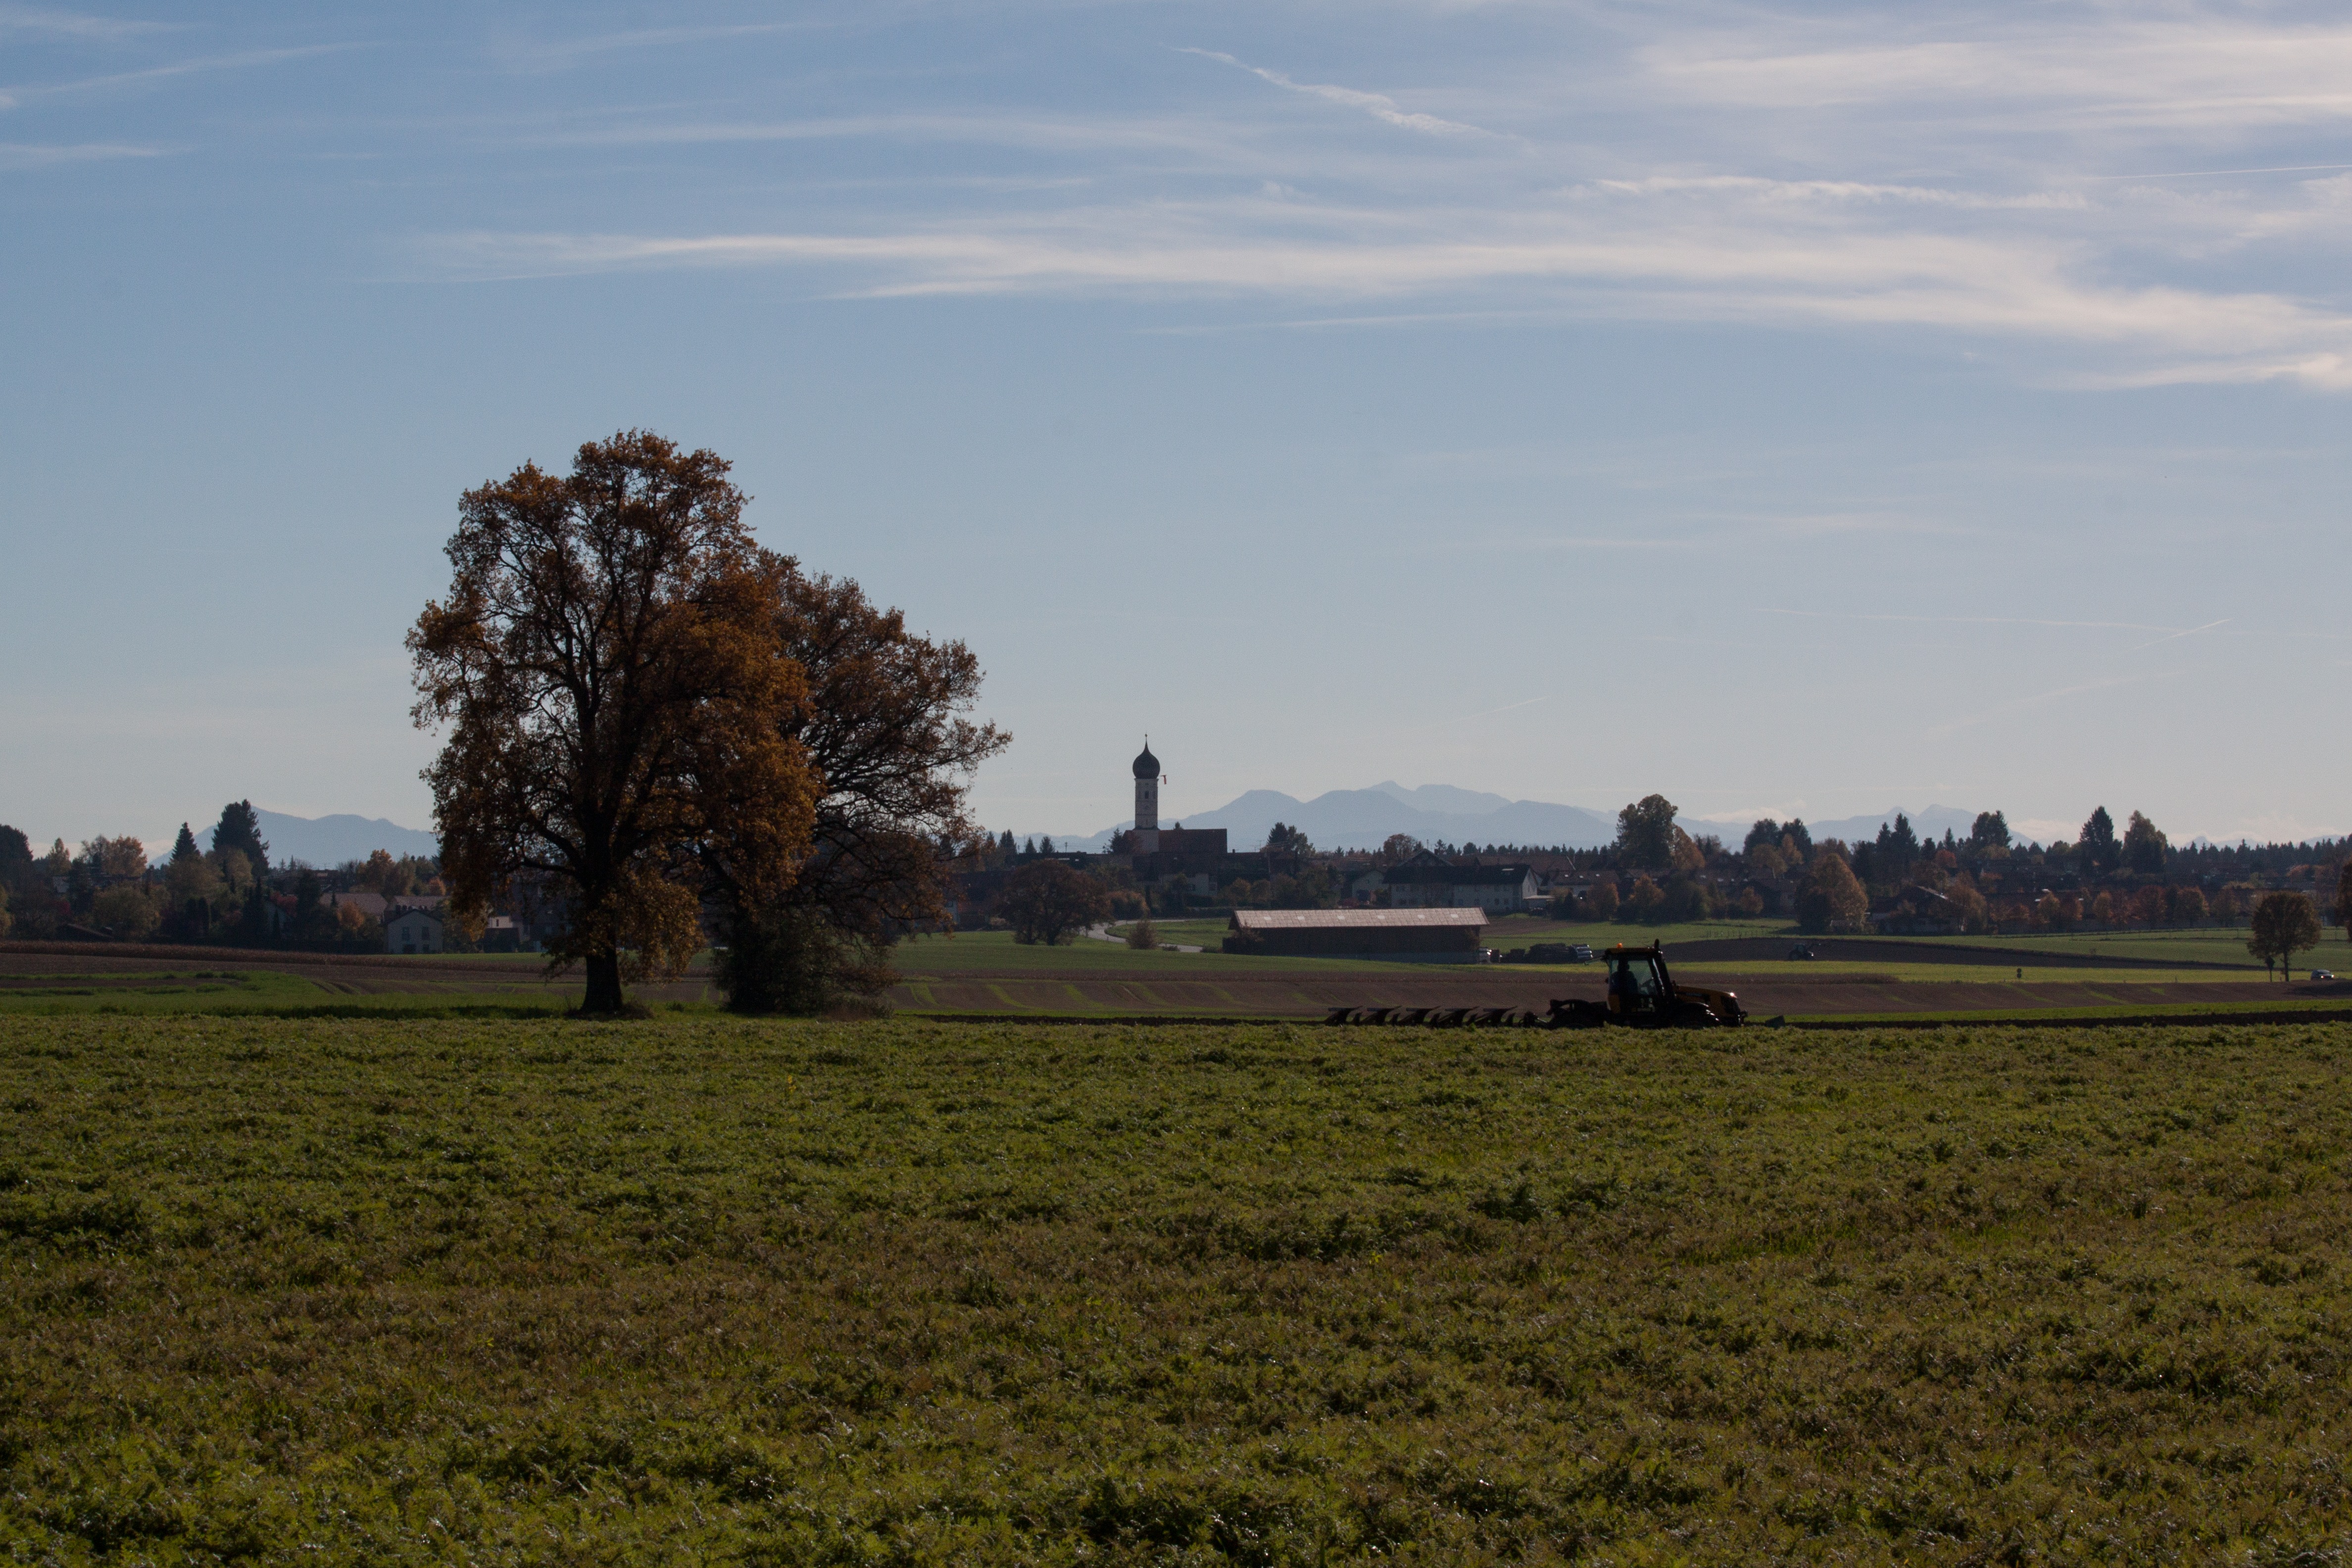
landscape, tree, nature, grass, horizon, cloud, plant, sky, tractor, field, farm, meadow, prairie, morning, hill, village, orange, green, pasture, ranch, autumn, alpine, blue, yellow, agriculture, plain, trees, clouds, mountains, rural area, distant view, upper bavaria, plow, hair dryer, human settlement, atmosphere of earth, woody plant